Vitreous enamel

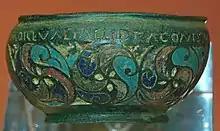
Staffordshire Moorlands Pan, 2nd-century Roman Britain

The earliest enamel all used the cloisonné technique, placing the enamel within small cells with gold walls. This had been used as a technique to hold pieces of stone and gems tightly in place since the 3rd millennium BC, for example in Mesopotamia, and then Egypt. Enamel seems likely to have developed as a cheaper method of achieving similar results.